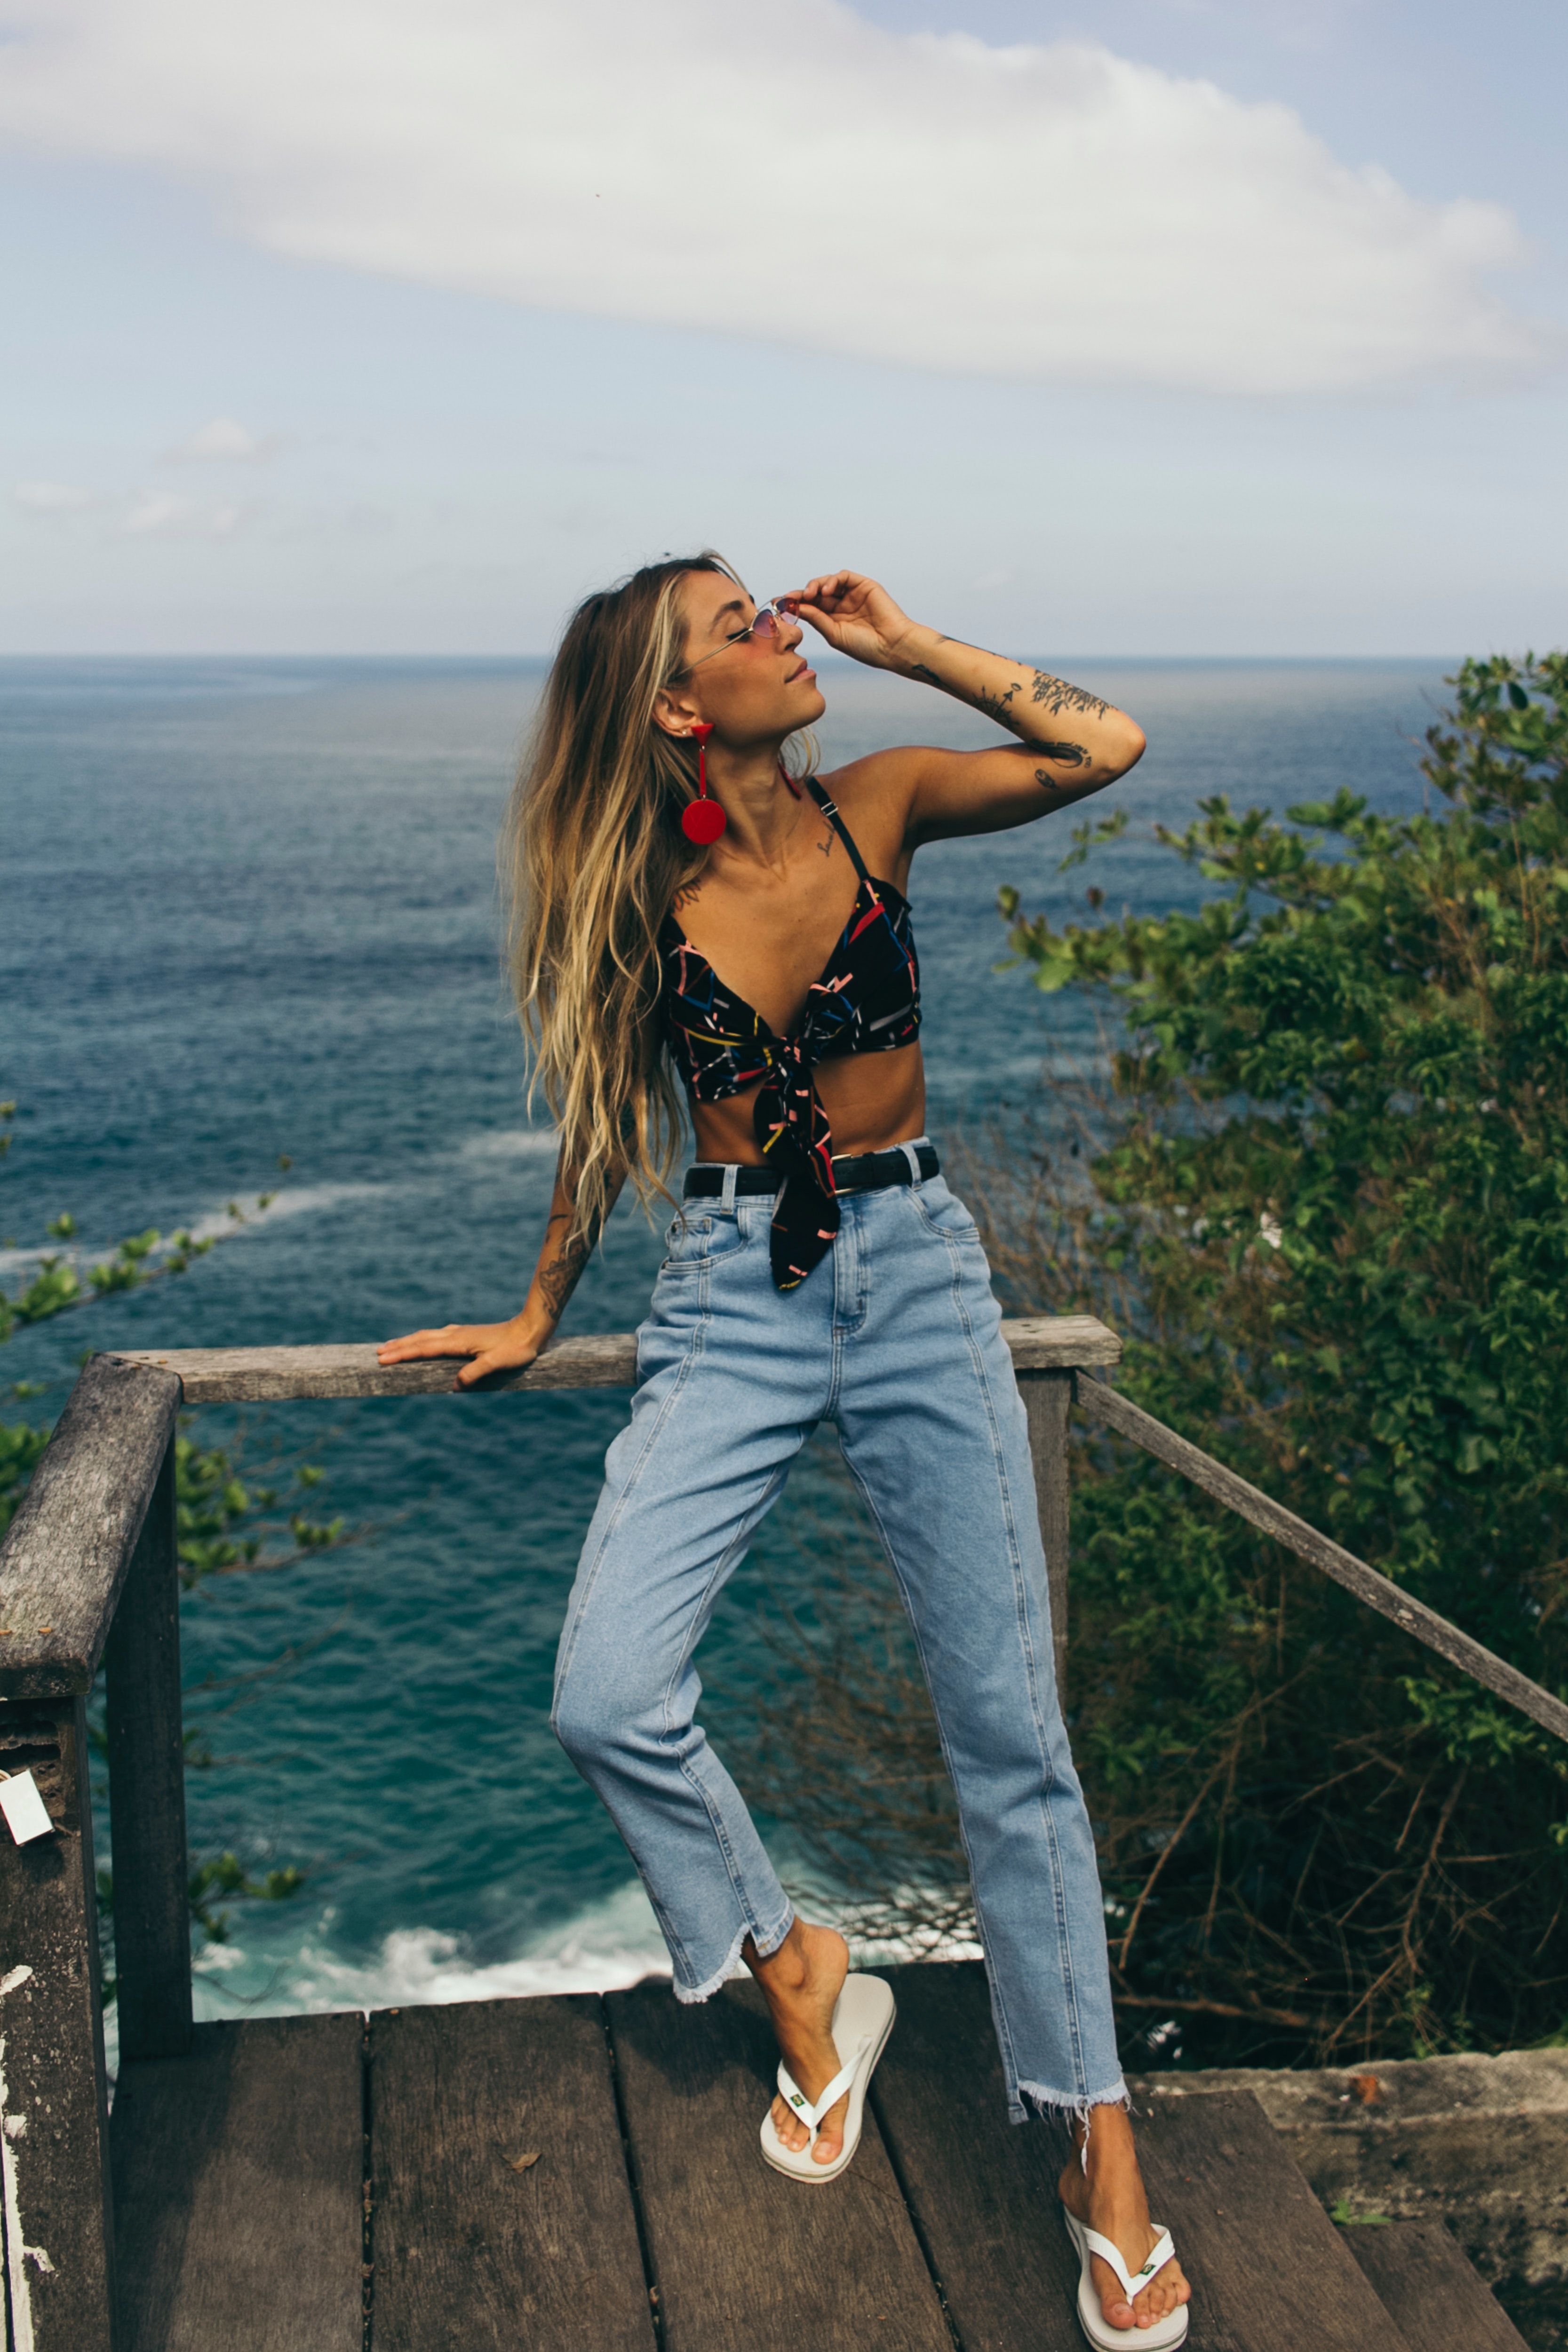
jeans, denim, beauty, shoulder, long hair, summer, photography, vacation, leg, happy, sea, textile, photo shoot, tourism, leisure, trousers, shoe